ProVeg International

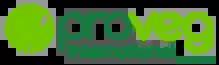
The old ProVeg logo, in use 2017–2021

ProVeg International was founded in Germany, Poland and the United Kingdom in 2017. Its name derives from Latin ('in favour of') and "veg", supposedly denoting "the veggie movement, meaning people interested in a plant-based lifestyle". ProVeg has the following country branches.